Mounting block

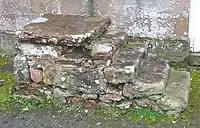
Old mounting block at Dumfries House, Scotland.

Mounting blocks were especially useful for women riding sidesaddle or pillion, that is 'riding double', allowing a horse to be mounted or dismounted without a loss of modesty. Women would often ride behind their husbands and servants who were on foot. They were also used to assist ladies and men into and out of carts. They were frequently located outside churches or kirks for the use of parishioners attending services, funerals, etc. Often they were located in the main streets and outside public houses. In Yorkshire some were built at the top of steep lanes, where the rider would remount after leading his horse up the slope.